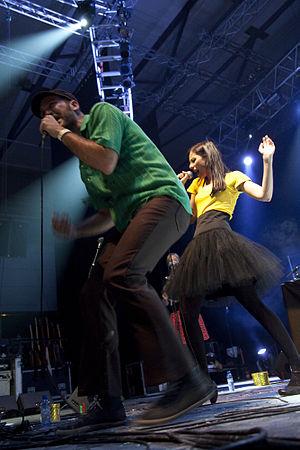
Facto Delafé y Las Flores Azules, actuellement appelé Delafé, est un groupe d'indie pop espagnol, originaire de Barcelone. Marc Barrachina vient du groupe Songstone, Oscar D'aniello du groupe Mishima, et Helena Miquel du groupe Élena.